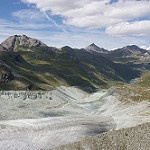
Scene: Outdoor